Traffic Ramasamy (film)

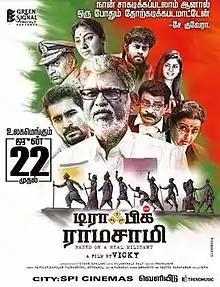
Theatrical release poster

Traffic Ramasamy is a 2018 Indian Tamil language biographical drama film co-written and directed by Vicky (Vigneswaran Vijayan), in his directorial debut. The film stars veteran film director S. A. Chandrasekhar alongside Rohini, Prakash Raj, Upasana RC, Livingston and Ambika in pivotal roles and features Vijay Sethupathi, Vijay Antony, Khushbu, Seeman, and Kasthuri in special appearances.